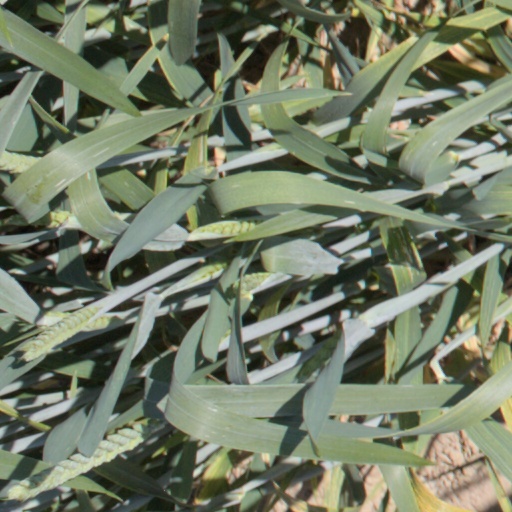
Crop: wheat